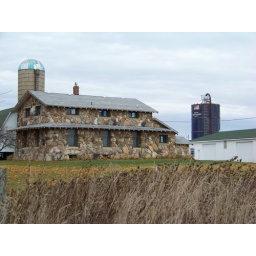
stone house in bancroft michigan